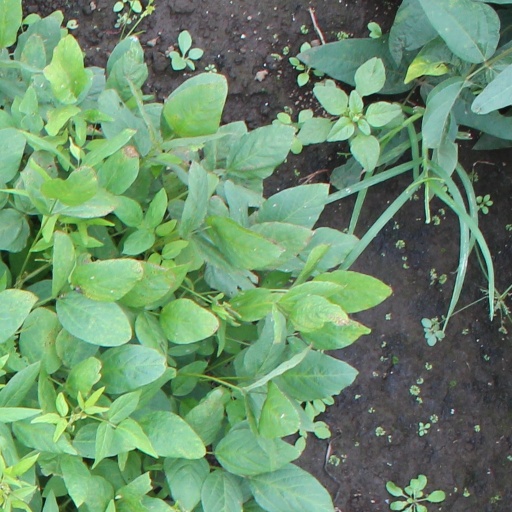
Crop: soybean